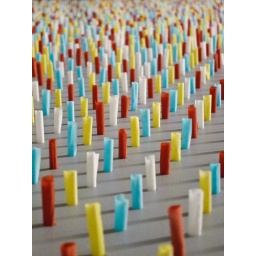
Thousands and thousands of rolled up pieces of tissue paper stuck in a pegboard-like wall in a random color pattern.